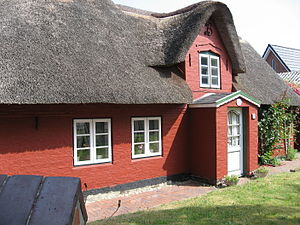
Amrum / Geologi og Geografi
Friserhuset i Nordtorp
"Amrum ligger i det nordlige Tyskland og er den mindste af de nordfrisiske øer i delstaten Slesvig-Holsten. Den halvmåneformede ø er cirka 11 kilometer lang fra nord til syd og har et areal på 20 km². Øen har cirka 2300 indbyggere og består af kommunerne Nordtorp, Nebel og Vitdyn. Navnet Amrum stammer fra ""Am Rem"", som betyder ved den sandede rand.